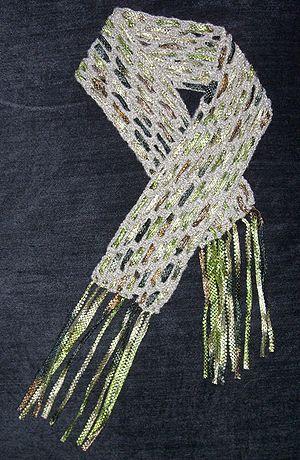
Les bambous sont des plantes monocotylédones appartenant à la famille des Poaceae, sous-famille des Bambusoideae. Ils se distinguent des autres graminées par leur port arborescent et leurs tiges ligneuses souvent de grande longueur, et sont répartis dans la classification botanique en deux tribus : les Bambuseae, originaires des régions tropicales et subtropicales, et les Arundinarieae, originaires des régions tempérées. Ils sont caractérisés notamment par leurs tiges formées d'un chaume, généralement creux, lignifié, à la croissance très rapide. Les bambous se sont adaptés à de nombreux climats et sont présents naturellement dans tous les continents à l'exception de l'Europe et de l'Antarctique. Il existe une troisième tribu de Bambusoideae, celle des Olyreae, qui rassemble des bambous herbacés, originaires des régions tropicales d'Amérique latine.
Une fibre est une formation élémentaire, végétale ou animale, d’aspect filamenteux, se présentant généralement sous forme de faisceaux. On emploie également ce terme par extension pour désigner certains matériaux minéraux ou synthétiques ayant le même aspect.